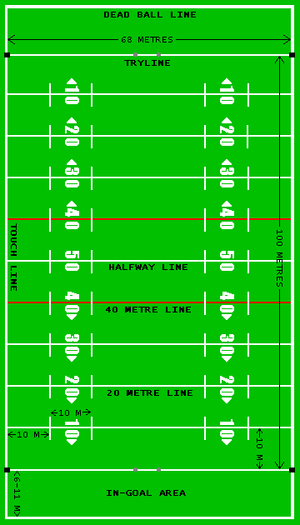
Le rugby à XIII, appelé rugby league dans les pays anglophones, est un sport collectif opposant deux équipes de treize joueurs qui se disputent un ballon ovale dans un stade. L'objectif est de marquer plus de points que son adversaire, soit à la main en marquant des essais, soit au pied en marquant des pénalités ou des transformations.